Little Gidding

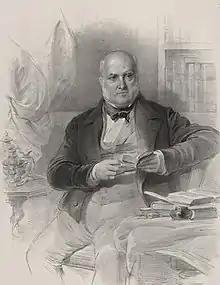
William Hopkinson, restorer of the church at Little Gidding, 1840s lithograph

The Ferrar household attracted visitors: Richard Crashaw came a number of times, and was on good terms with Mary Collet. When the matriarch Mary Ferrar died in 1634, Little Gidding passed to her son Nicholas. In December 1637 he died, but the community continued under the leadership of his brother, John Ferrar, until 1657, when he and his sister Susanna Collett died within a month of each other.